John Forbes Royle

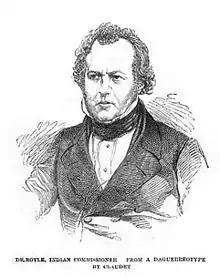
Royle around 1851, redrawn from a daguerrotype

John Forbes Royle (10 May 1798 – 2 January 1858), British botanist and teacher of materia medica (pharmacology), was born in Kanpur (then Cawnpore) in India in 1798. He was in charge of the botanical garden at Saharanpur and played a role in the development of economic botany in India.